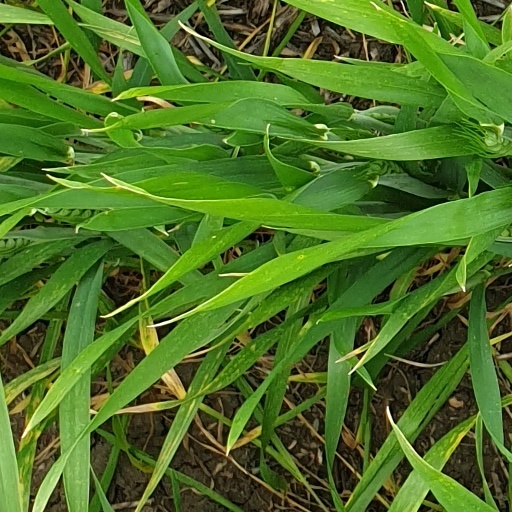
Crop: wheat